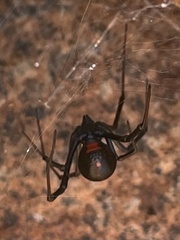
Species: Lactrodectus_hesperus